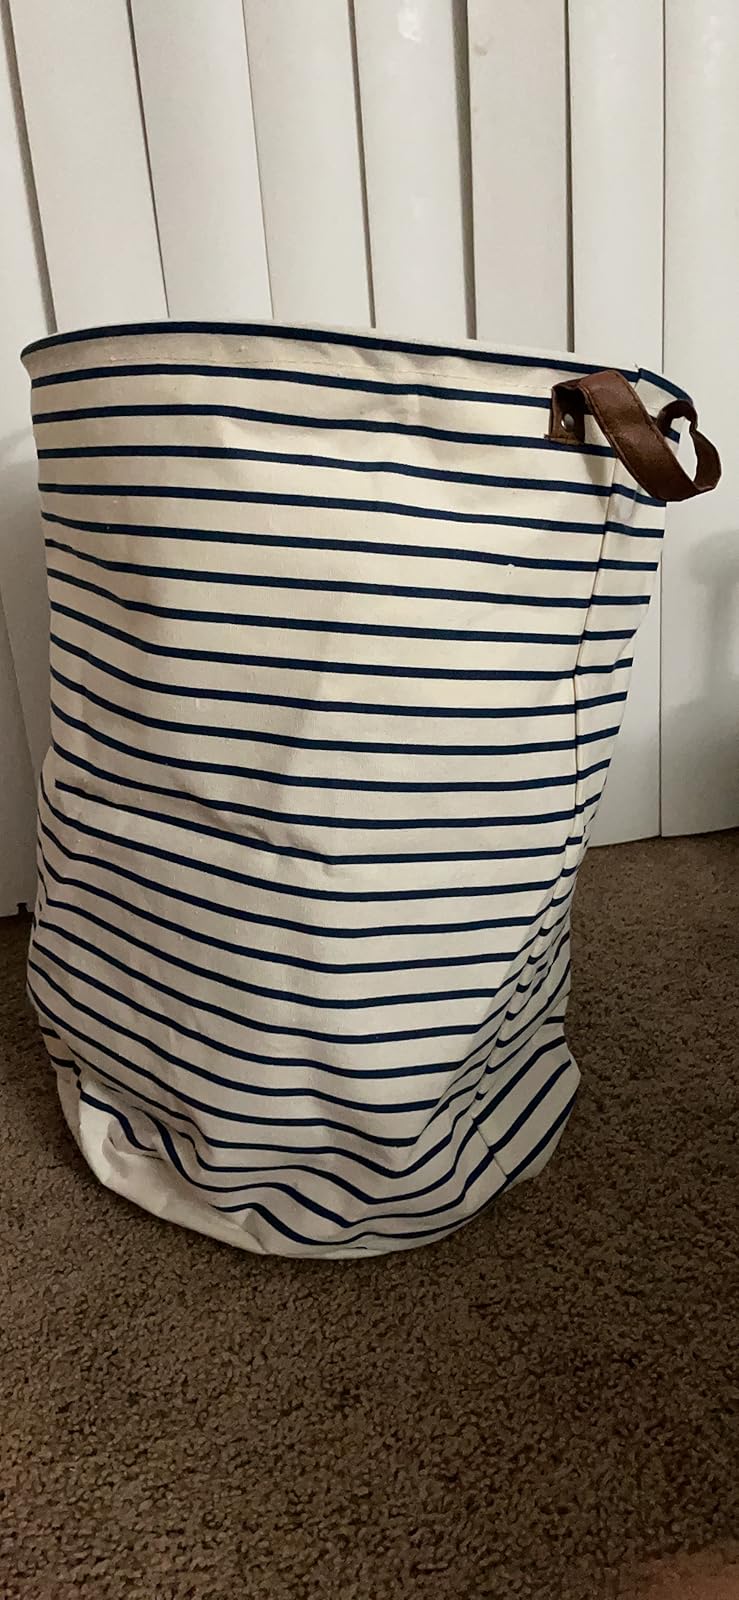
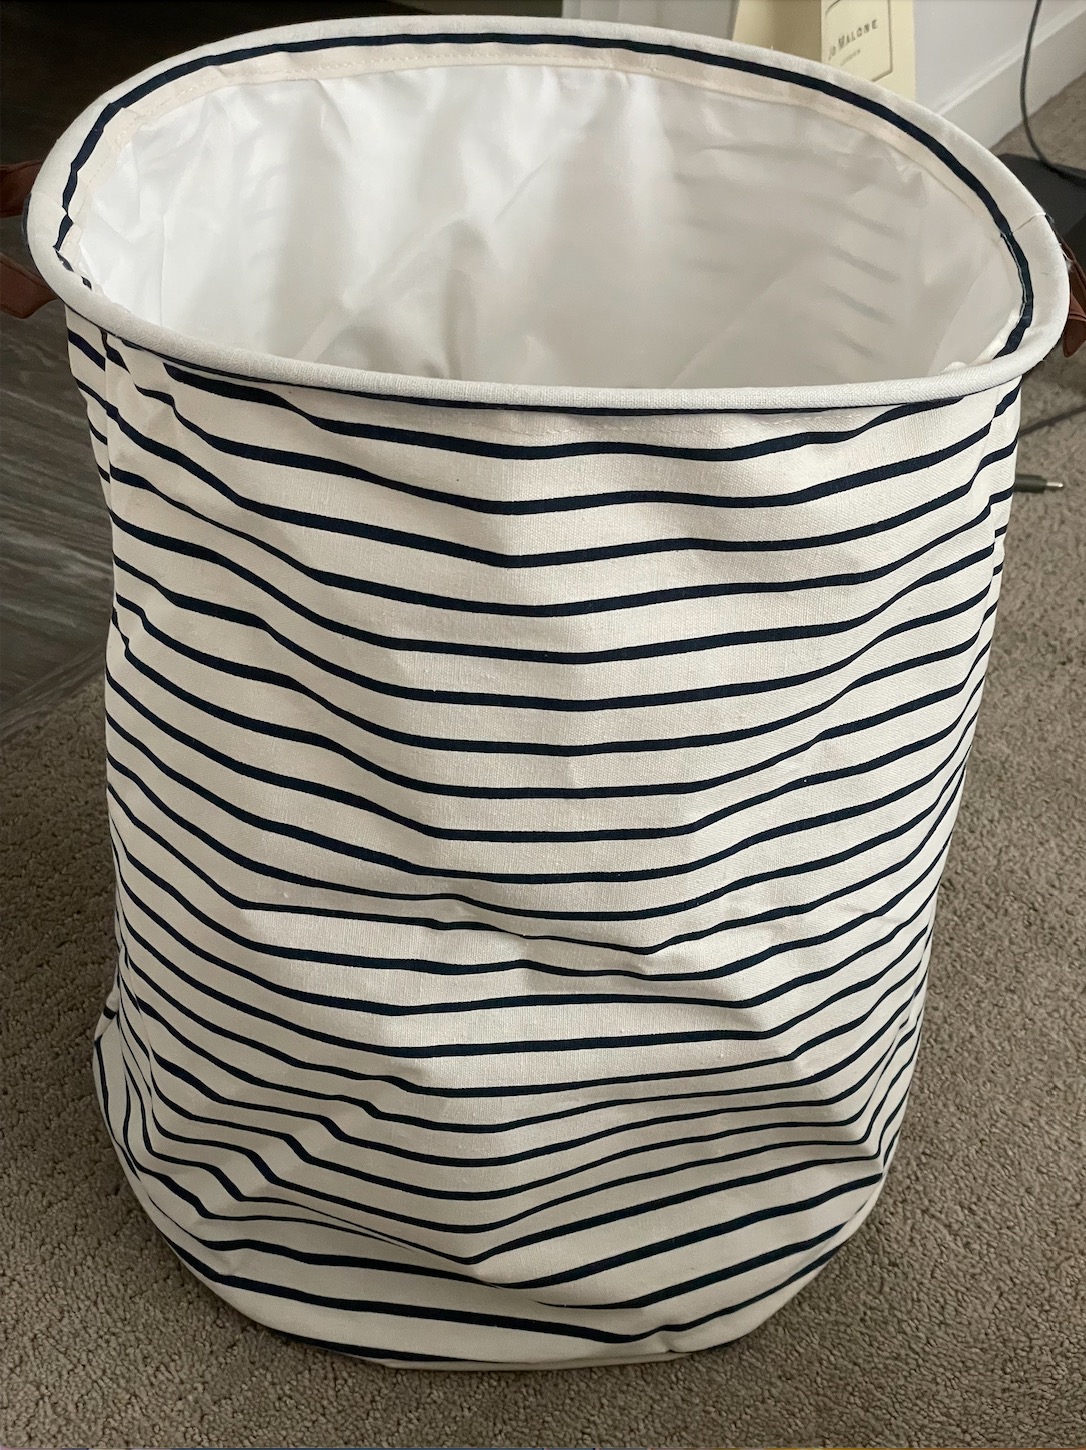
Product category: items_hamper
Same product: yes